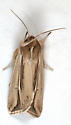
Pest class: wheathead_armyworm_Dargida_diffusa